Canal Extremadura Televisión

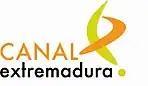
Canal Extremadura Televisión's second logo from 2005 to 2012

Canal Extremadura Televisión is a public television network of Extremadura. The television is owned and operated by CEXMA.